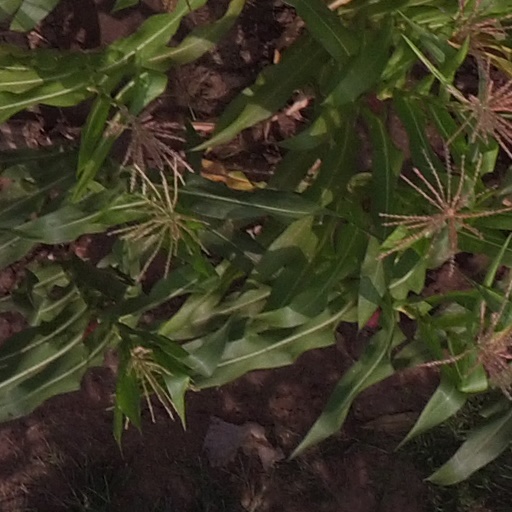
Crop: maize; corn